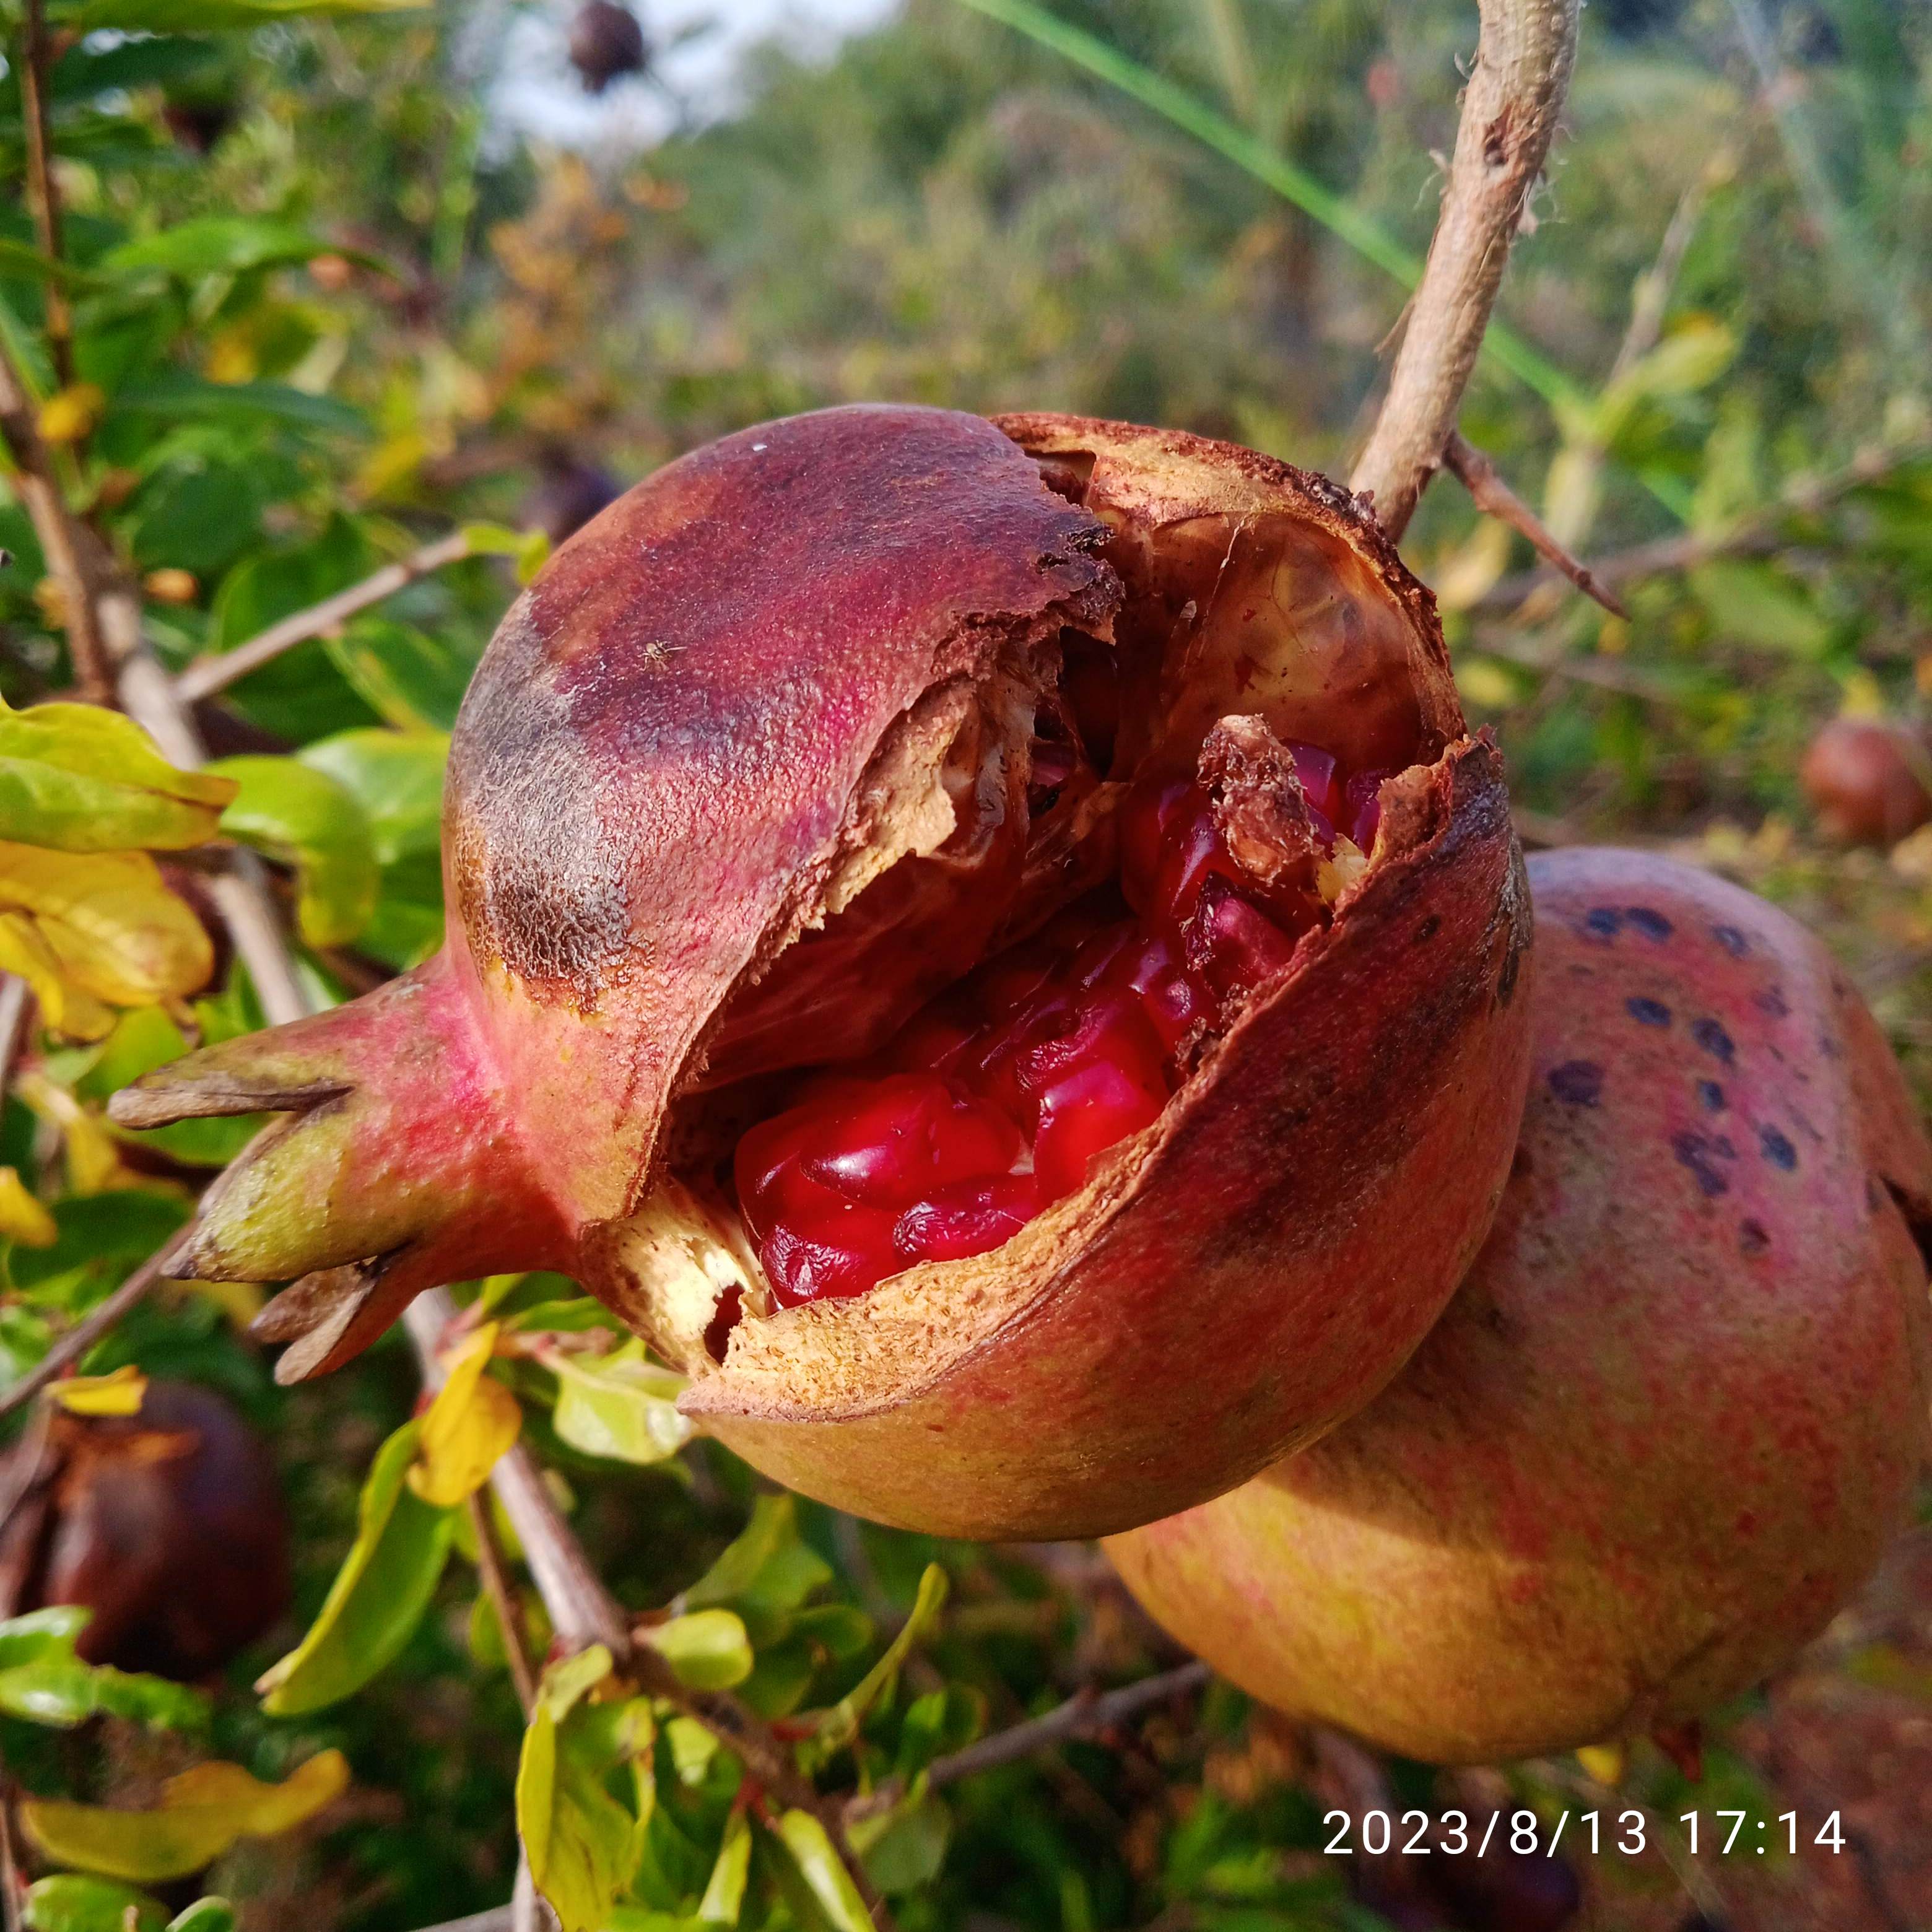
Label: Bacterial_Blight